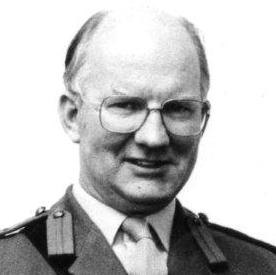
Age: 49